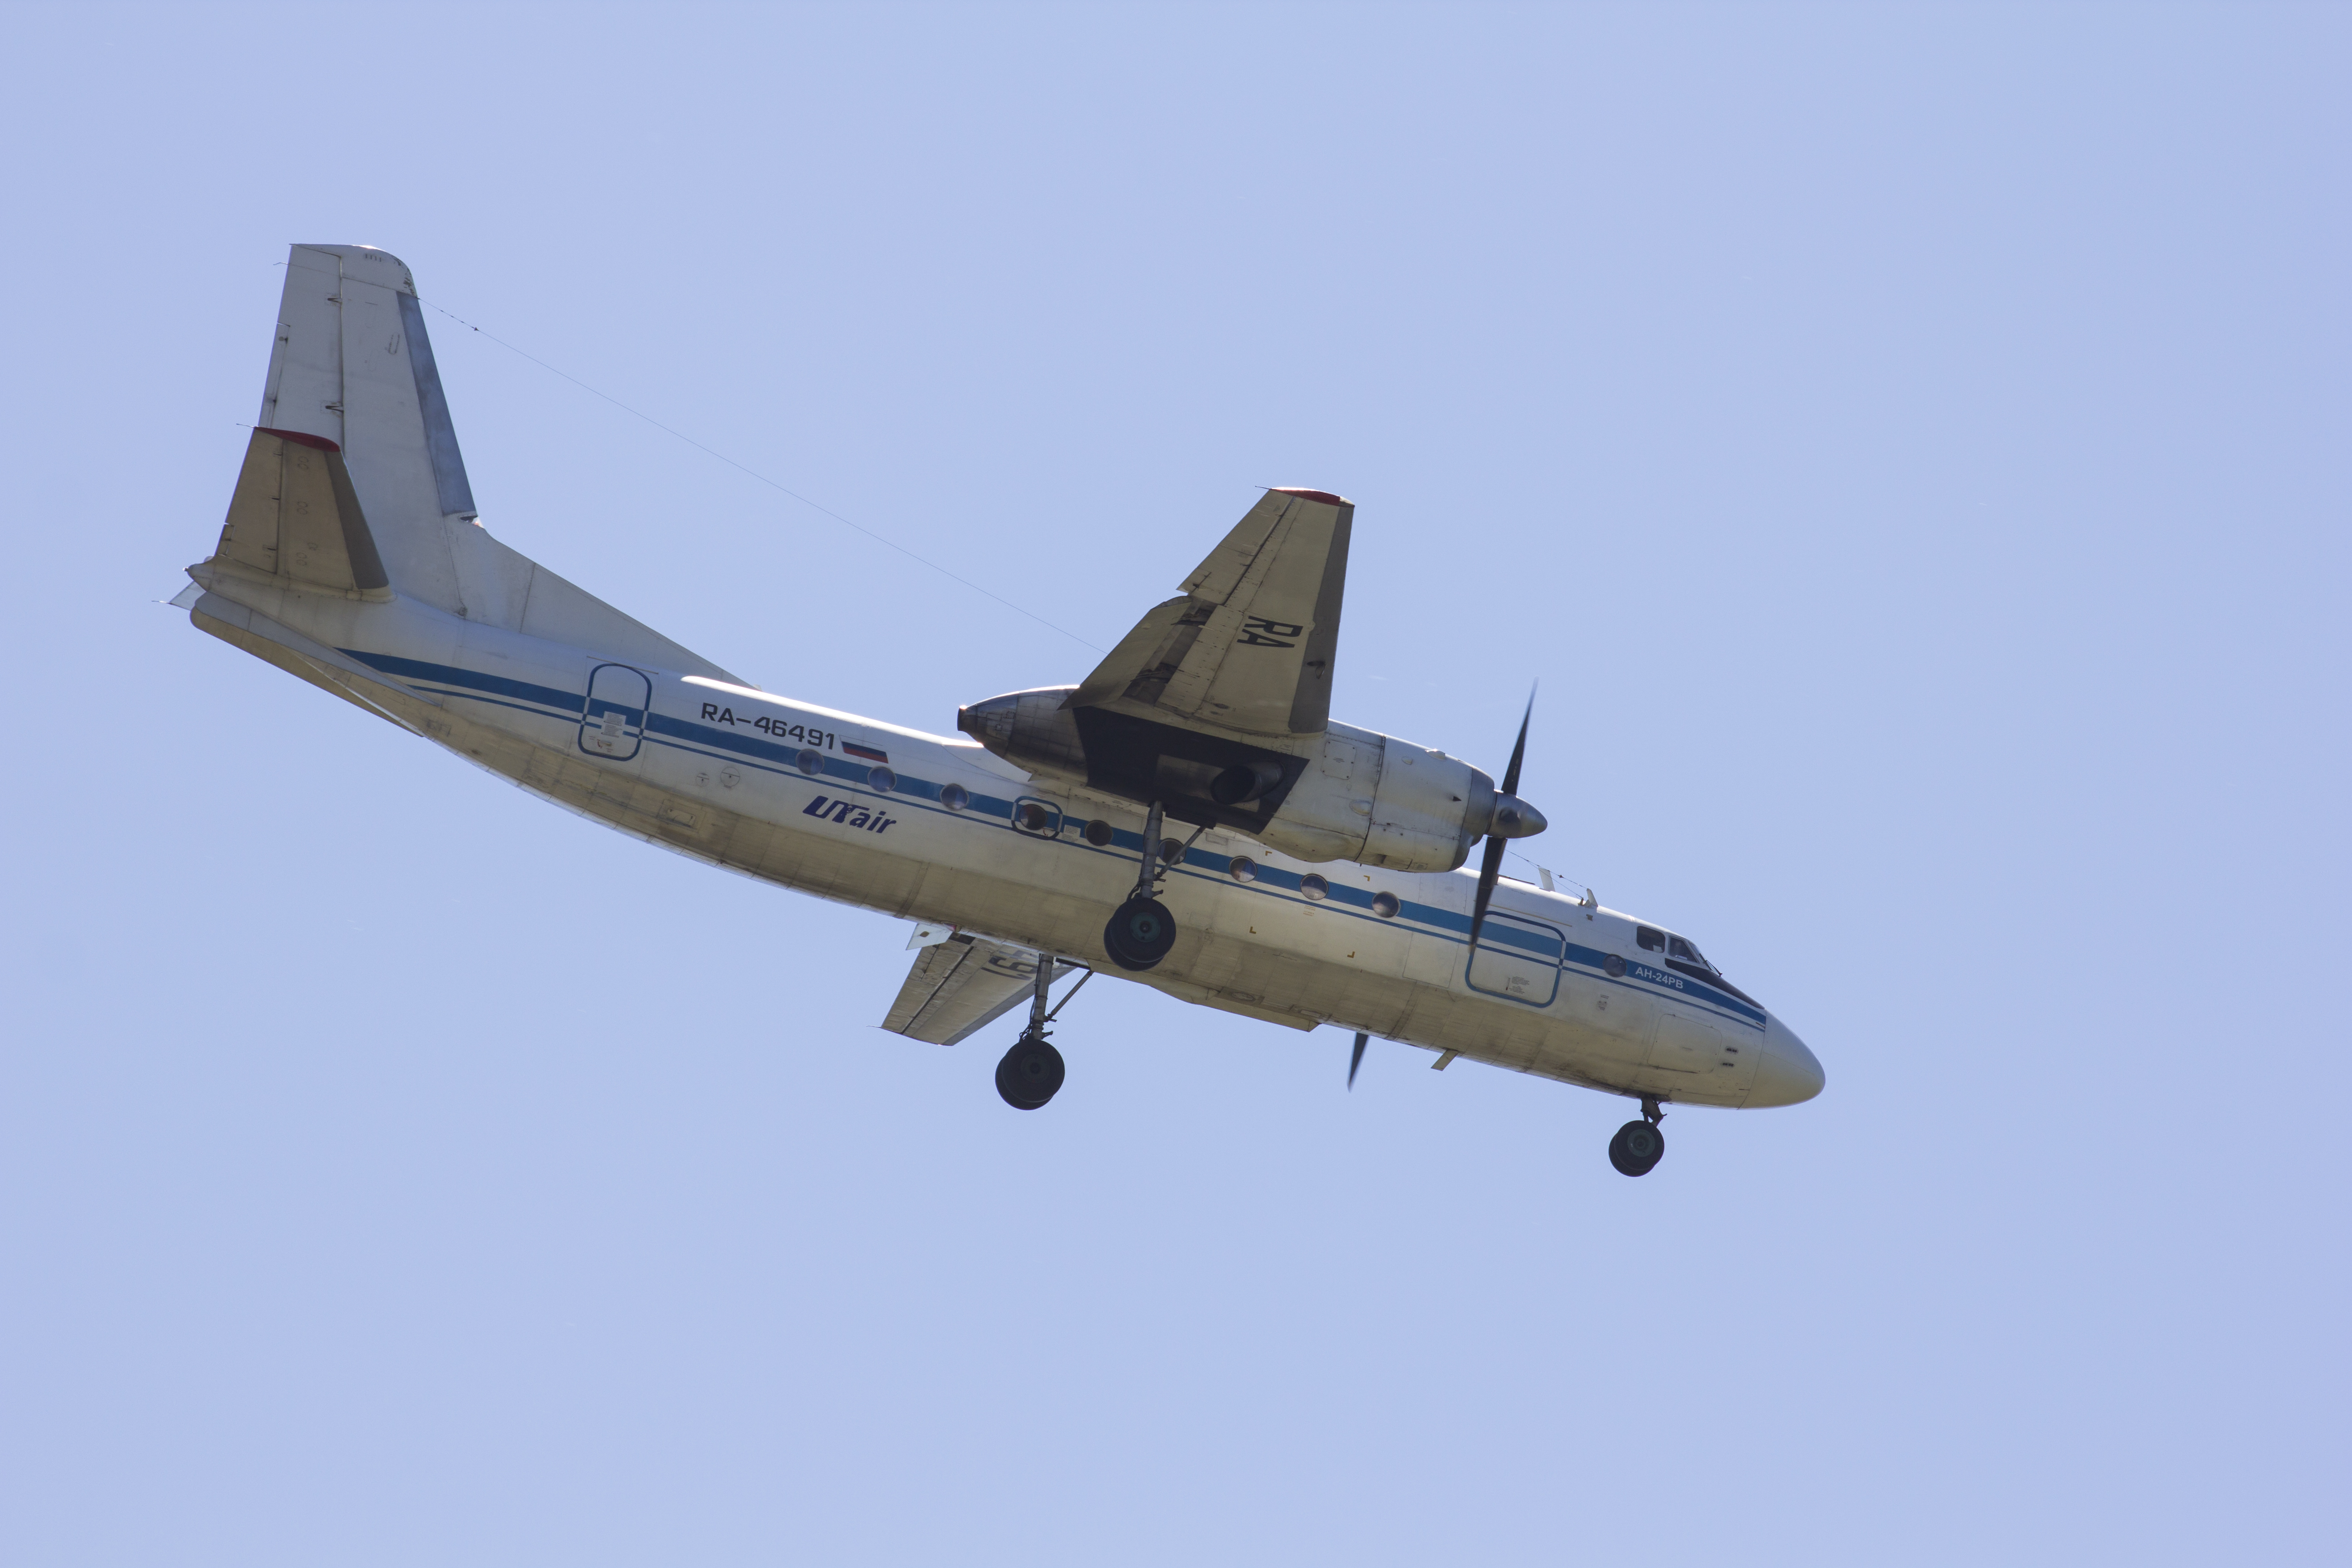
aircraft, aviation, landing, flight, piloting, vehicle, airplane, propeller driven aircraft, mode of transport, aerospace engineering, propeller, air force, airline, turboprop, airliner, military aircraft, aircraft engine, aerospace manufacturer, wing, Fokker f27 friendship, jet aircraft